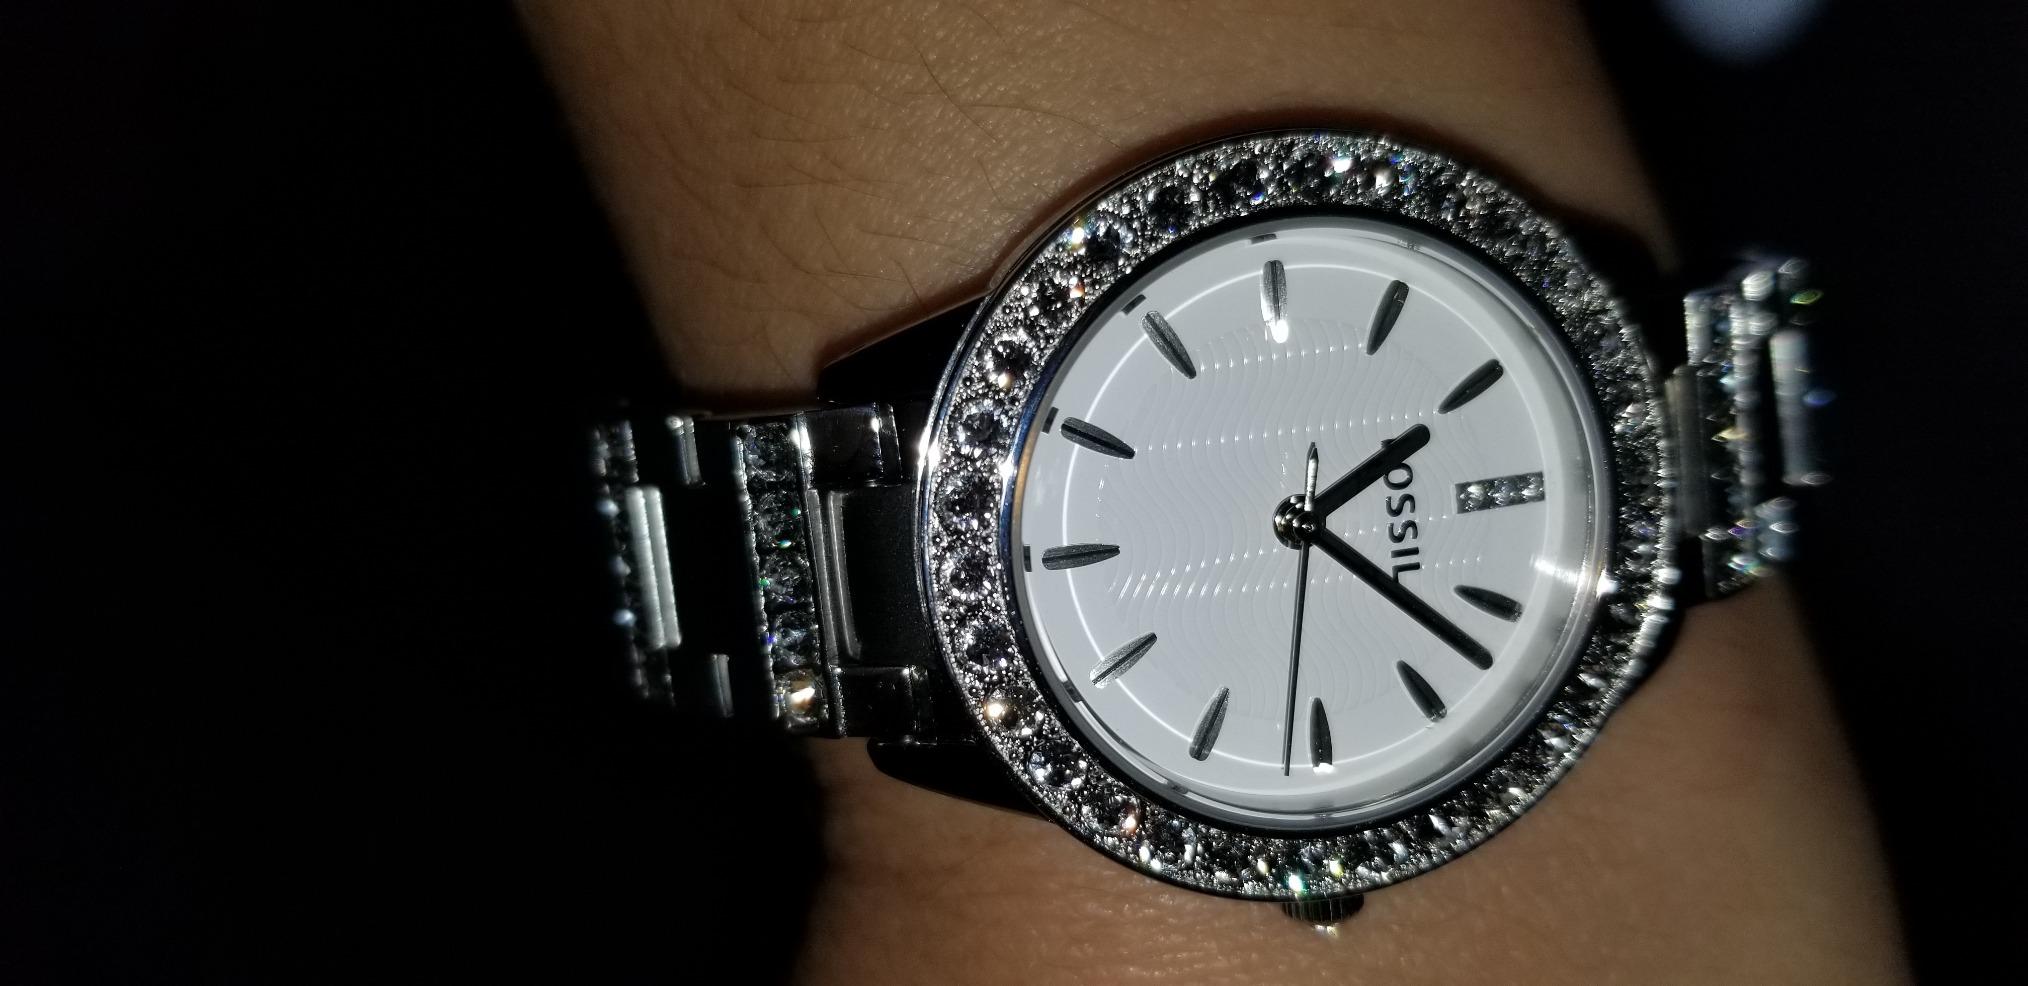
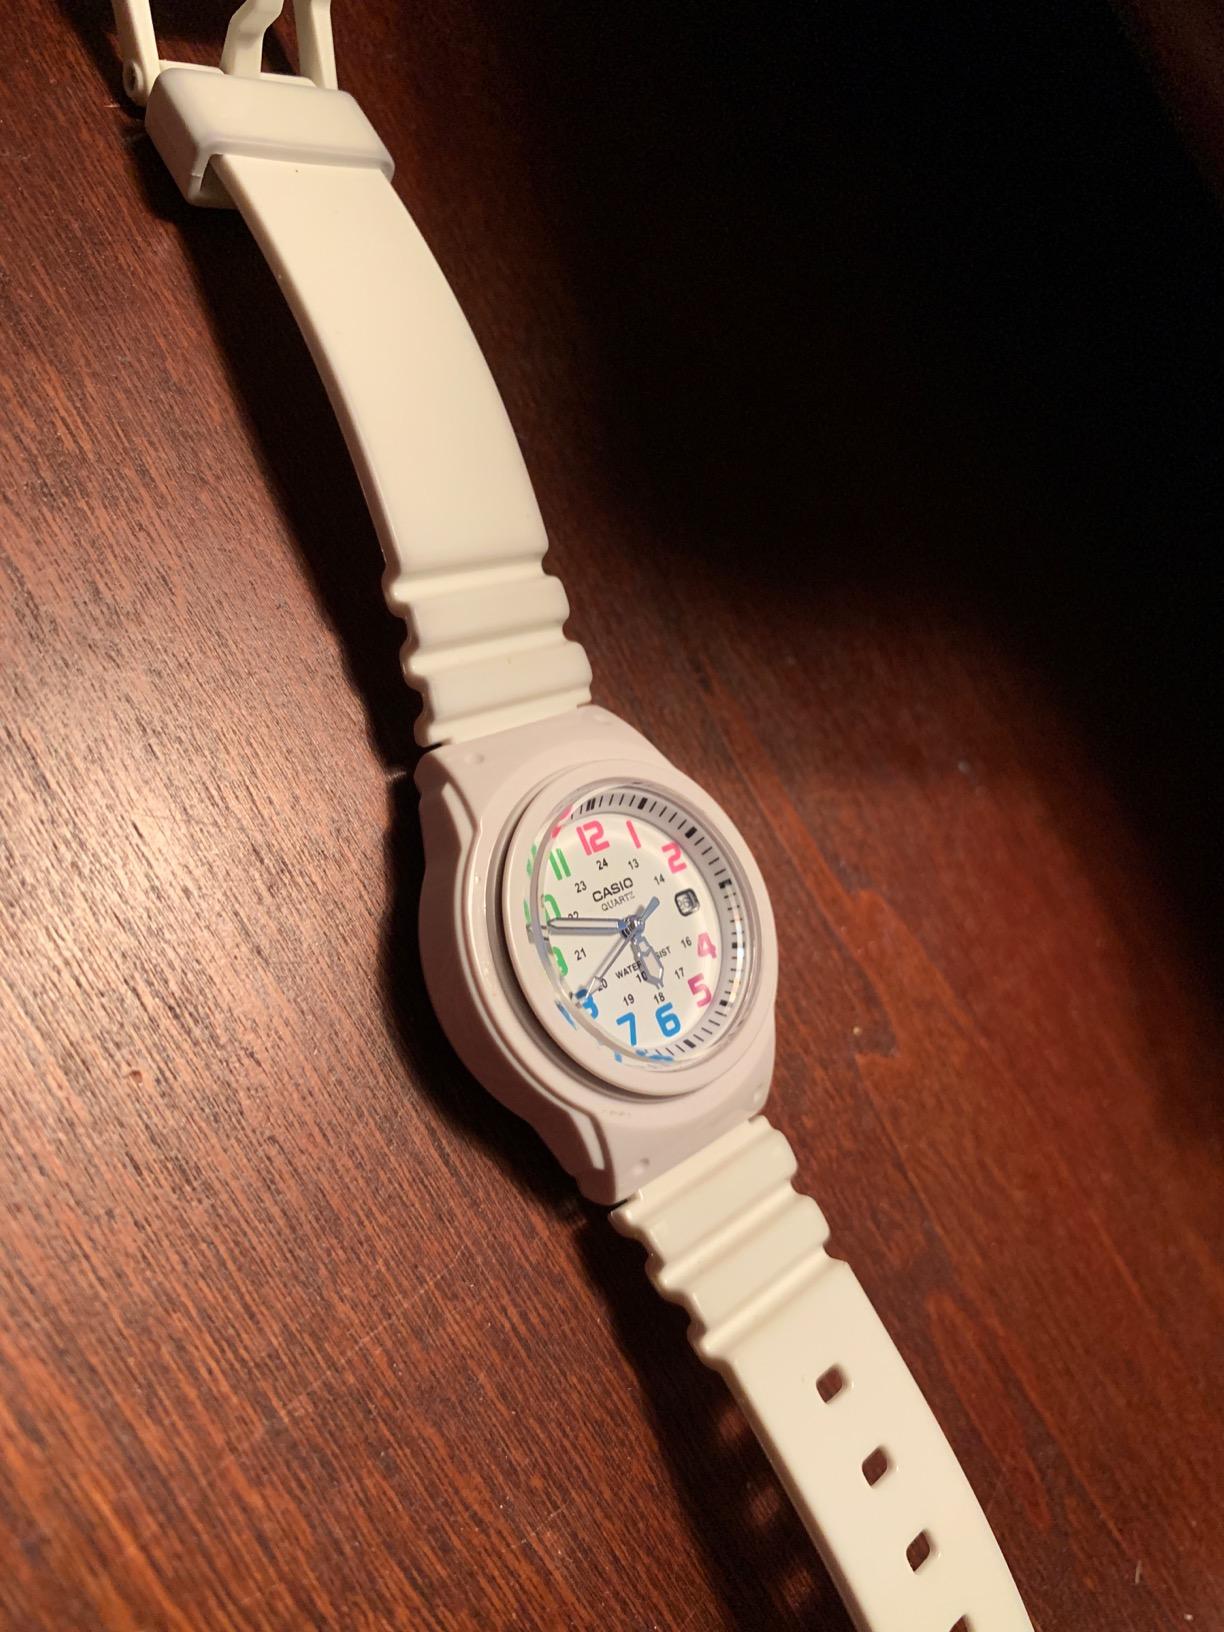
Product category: accessories_watch
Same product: no